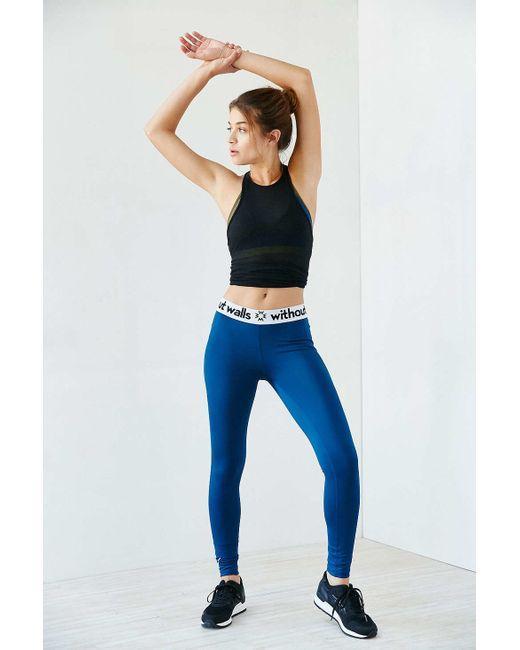
Blaue Übung ohne Wände Stretch Leggings